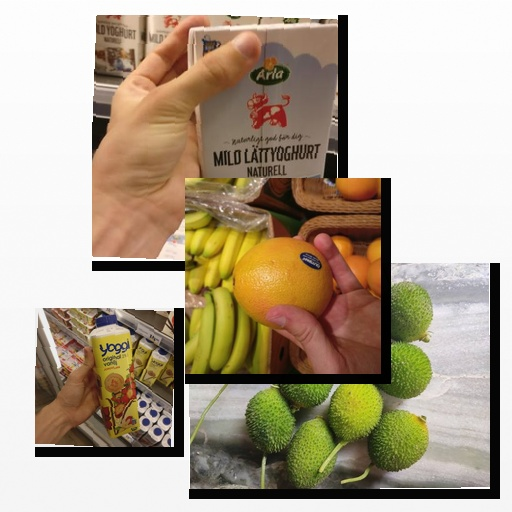
Food items: red_grapefruit, strawberry_yogurt, spiny_gourd, natural_low_fat_yogurt